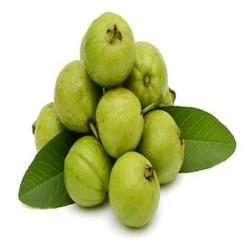
Label: Guava